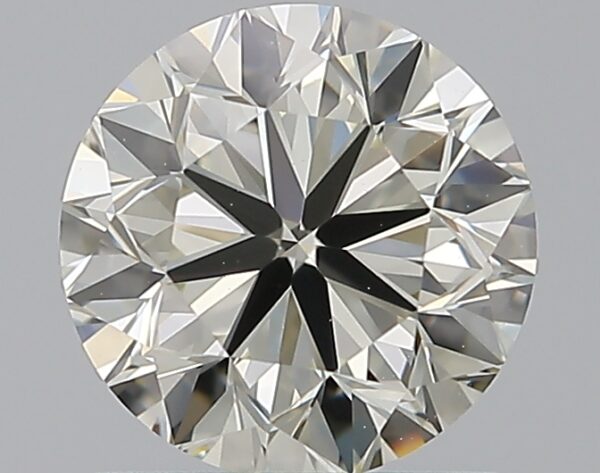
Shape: round
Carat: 1
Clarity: VS1
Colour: M
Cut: VG
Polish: EX
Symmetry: EX
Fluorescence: F
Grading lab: GIA
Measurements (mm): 6.22 x 6.24 x 3.98